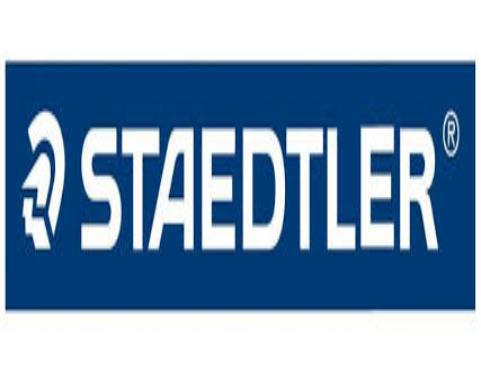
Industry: Necessities